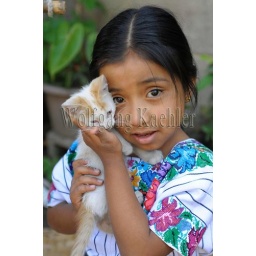
Guatemala, highlands, near antigua, santa catarina barahona, mayan girl in traditional dress, 5 years old with pet cat